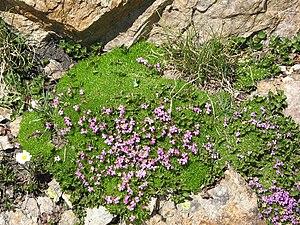
Silène acaule